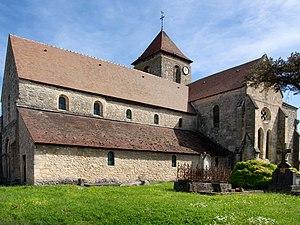
Crugny, Église Saint-Pierre